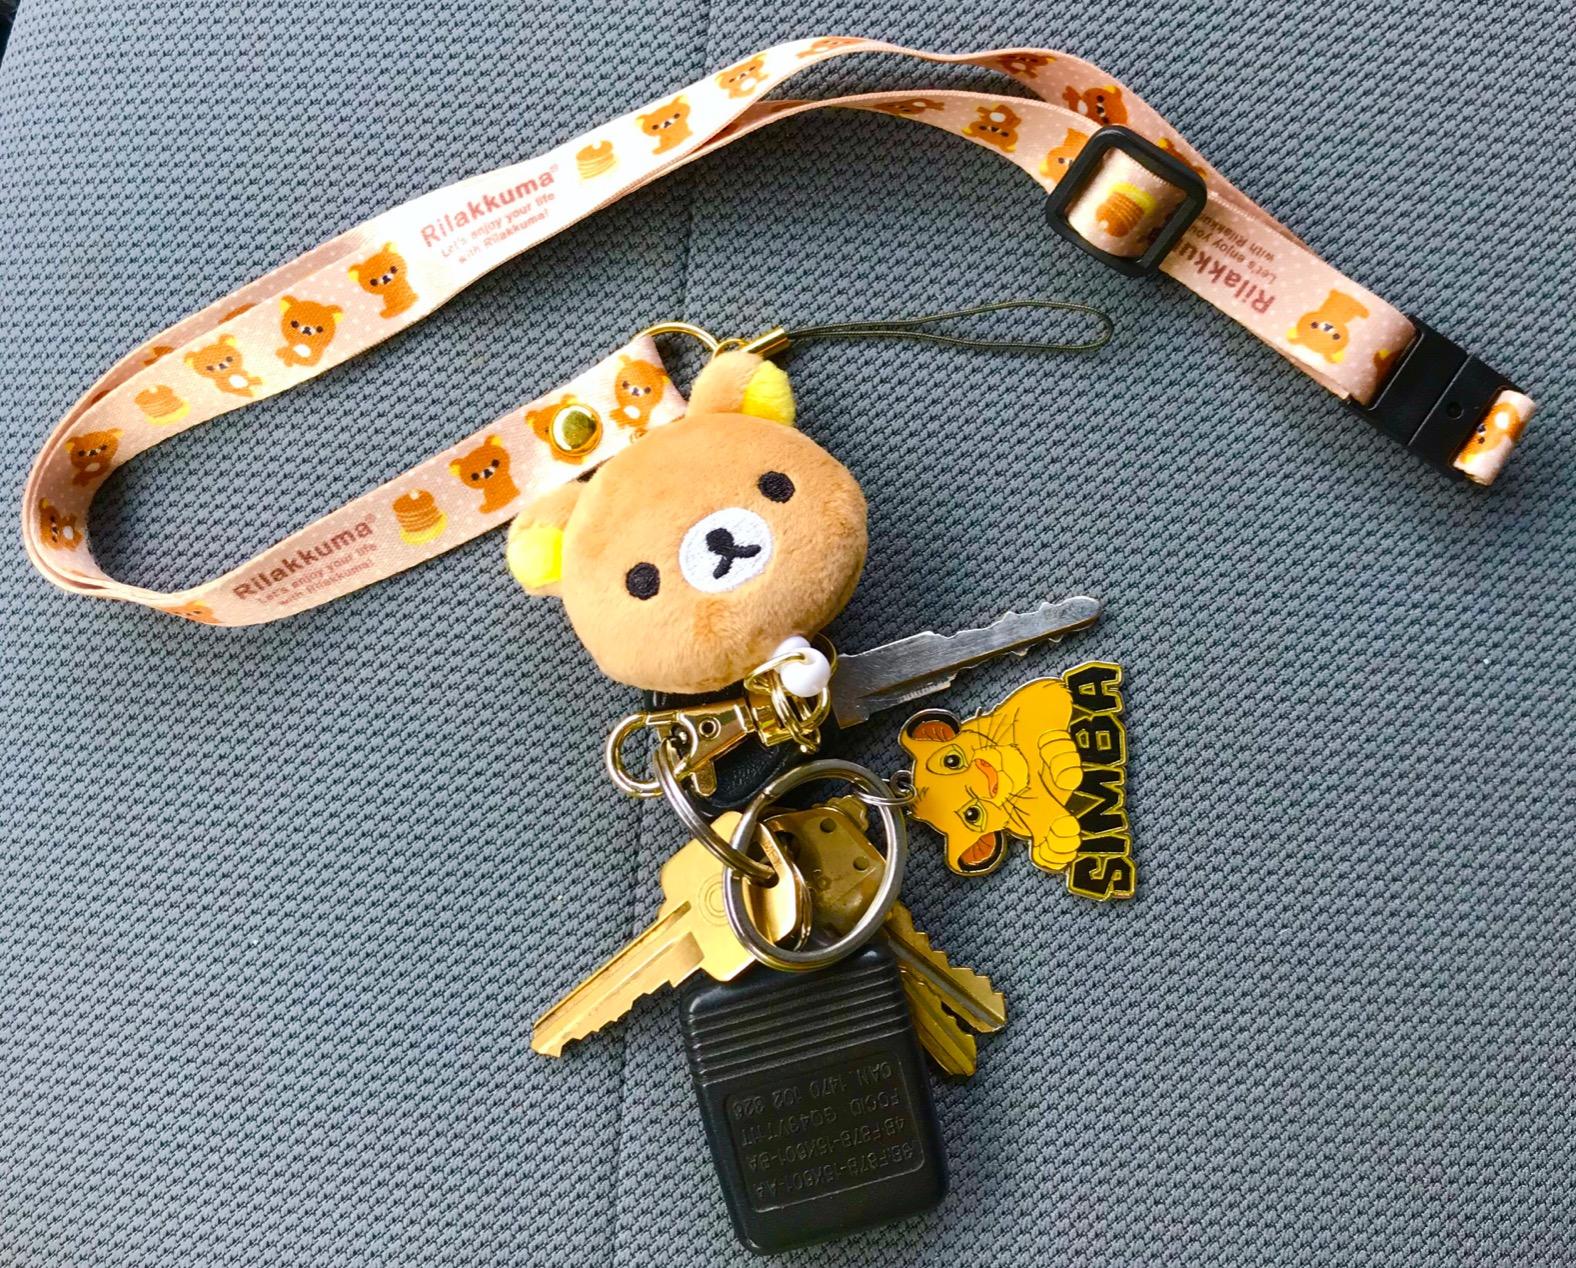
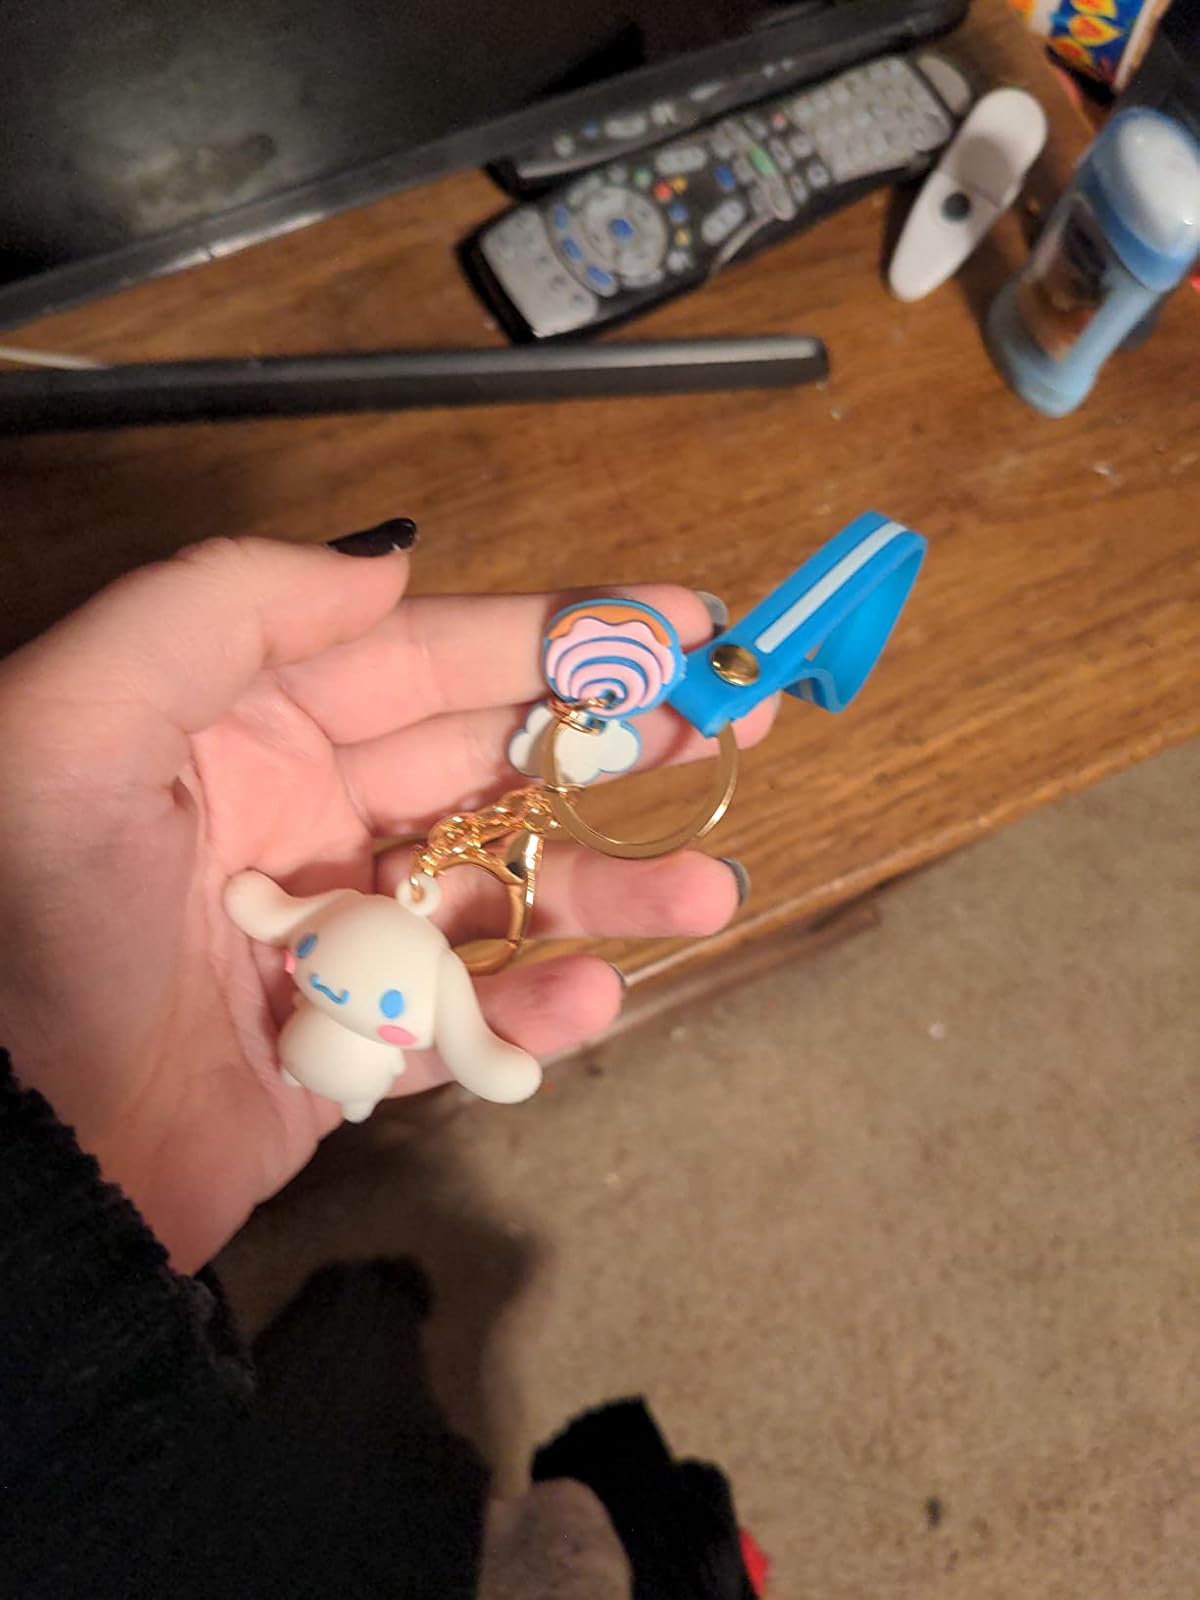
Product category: accessories_keychain
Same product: no